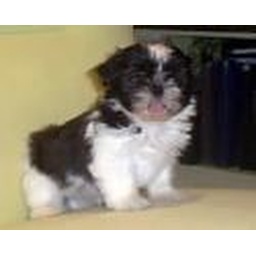
My puppy shih tzu [oso,osito which means bear or little bear in spanish]